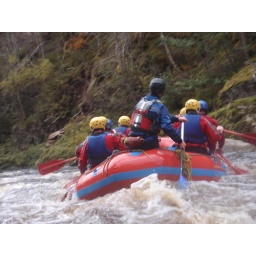
white water rafting two day adventure stag weekend. three sections of the Findhorn river over two days.